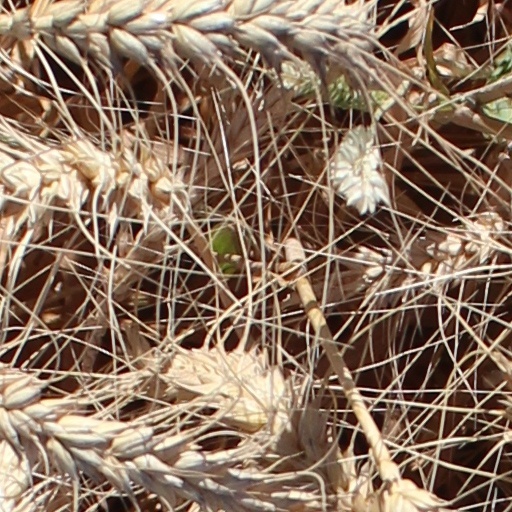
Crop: wheat